CU (power line)

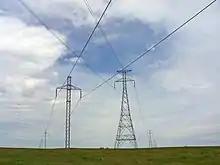
CU is the line of towers on the right, crossing the Square Butte line on the left. Near Wing, North Dakota.

The ground return electrode line at Coal Creek Station uses the towers of the AC line between and as support before it ends at .